Tlayacapan

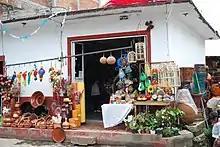
Crafts store on Carranza Street

Pottery has been made in the town since far back into pre-Hispanic times. Some of the oldest pottery found here is associated with the Olmec culture. One distinctive technique to the areas pottery is using cattail fluff as temper, mixing it into the clay. Pottery items include flowerpots, storage jars, figures, cooking pots, comals, jars, dishes and more. Many are glazed in various colors. To honor the tradition there is a "Museo del Alfarero" or Potters’ Museum in the Capilla de la Natividad and a festival dedicated to the craft. The "Feria del Barro", also known as the Festival Cultural de Tlayacapan was initiated by Cornelio Santamaría and is held each November. The 2009 Feria de Barro featured singer Susana Harp and groups such as Leones de la Sierra as well as the native Banda de Tlayacapan. The festival not only showcases the area's pottery but also has expositions of photography, other crafts and children's events.